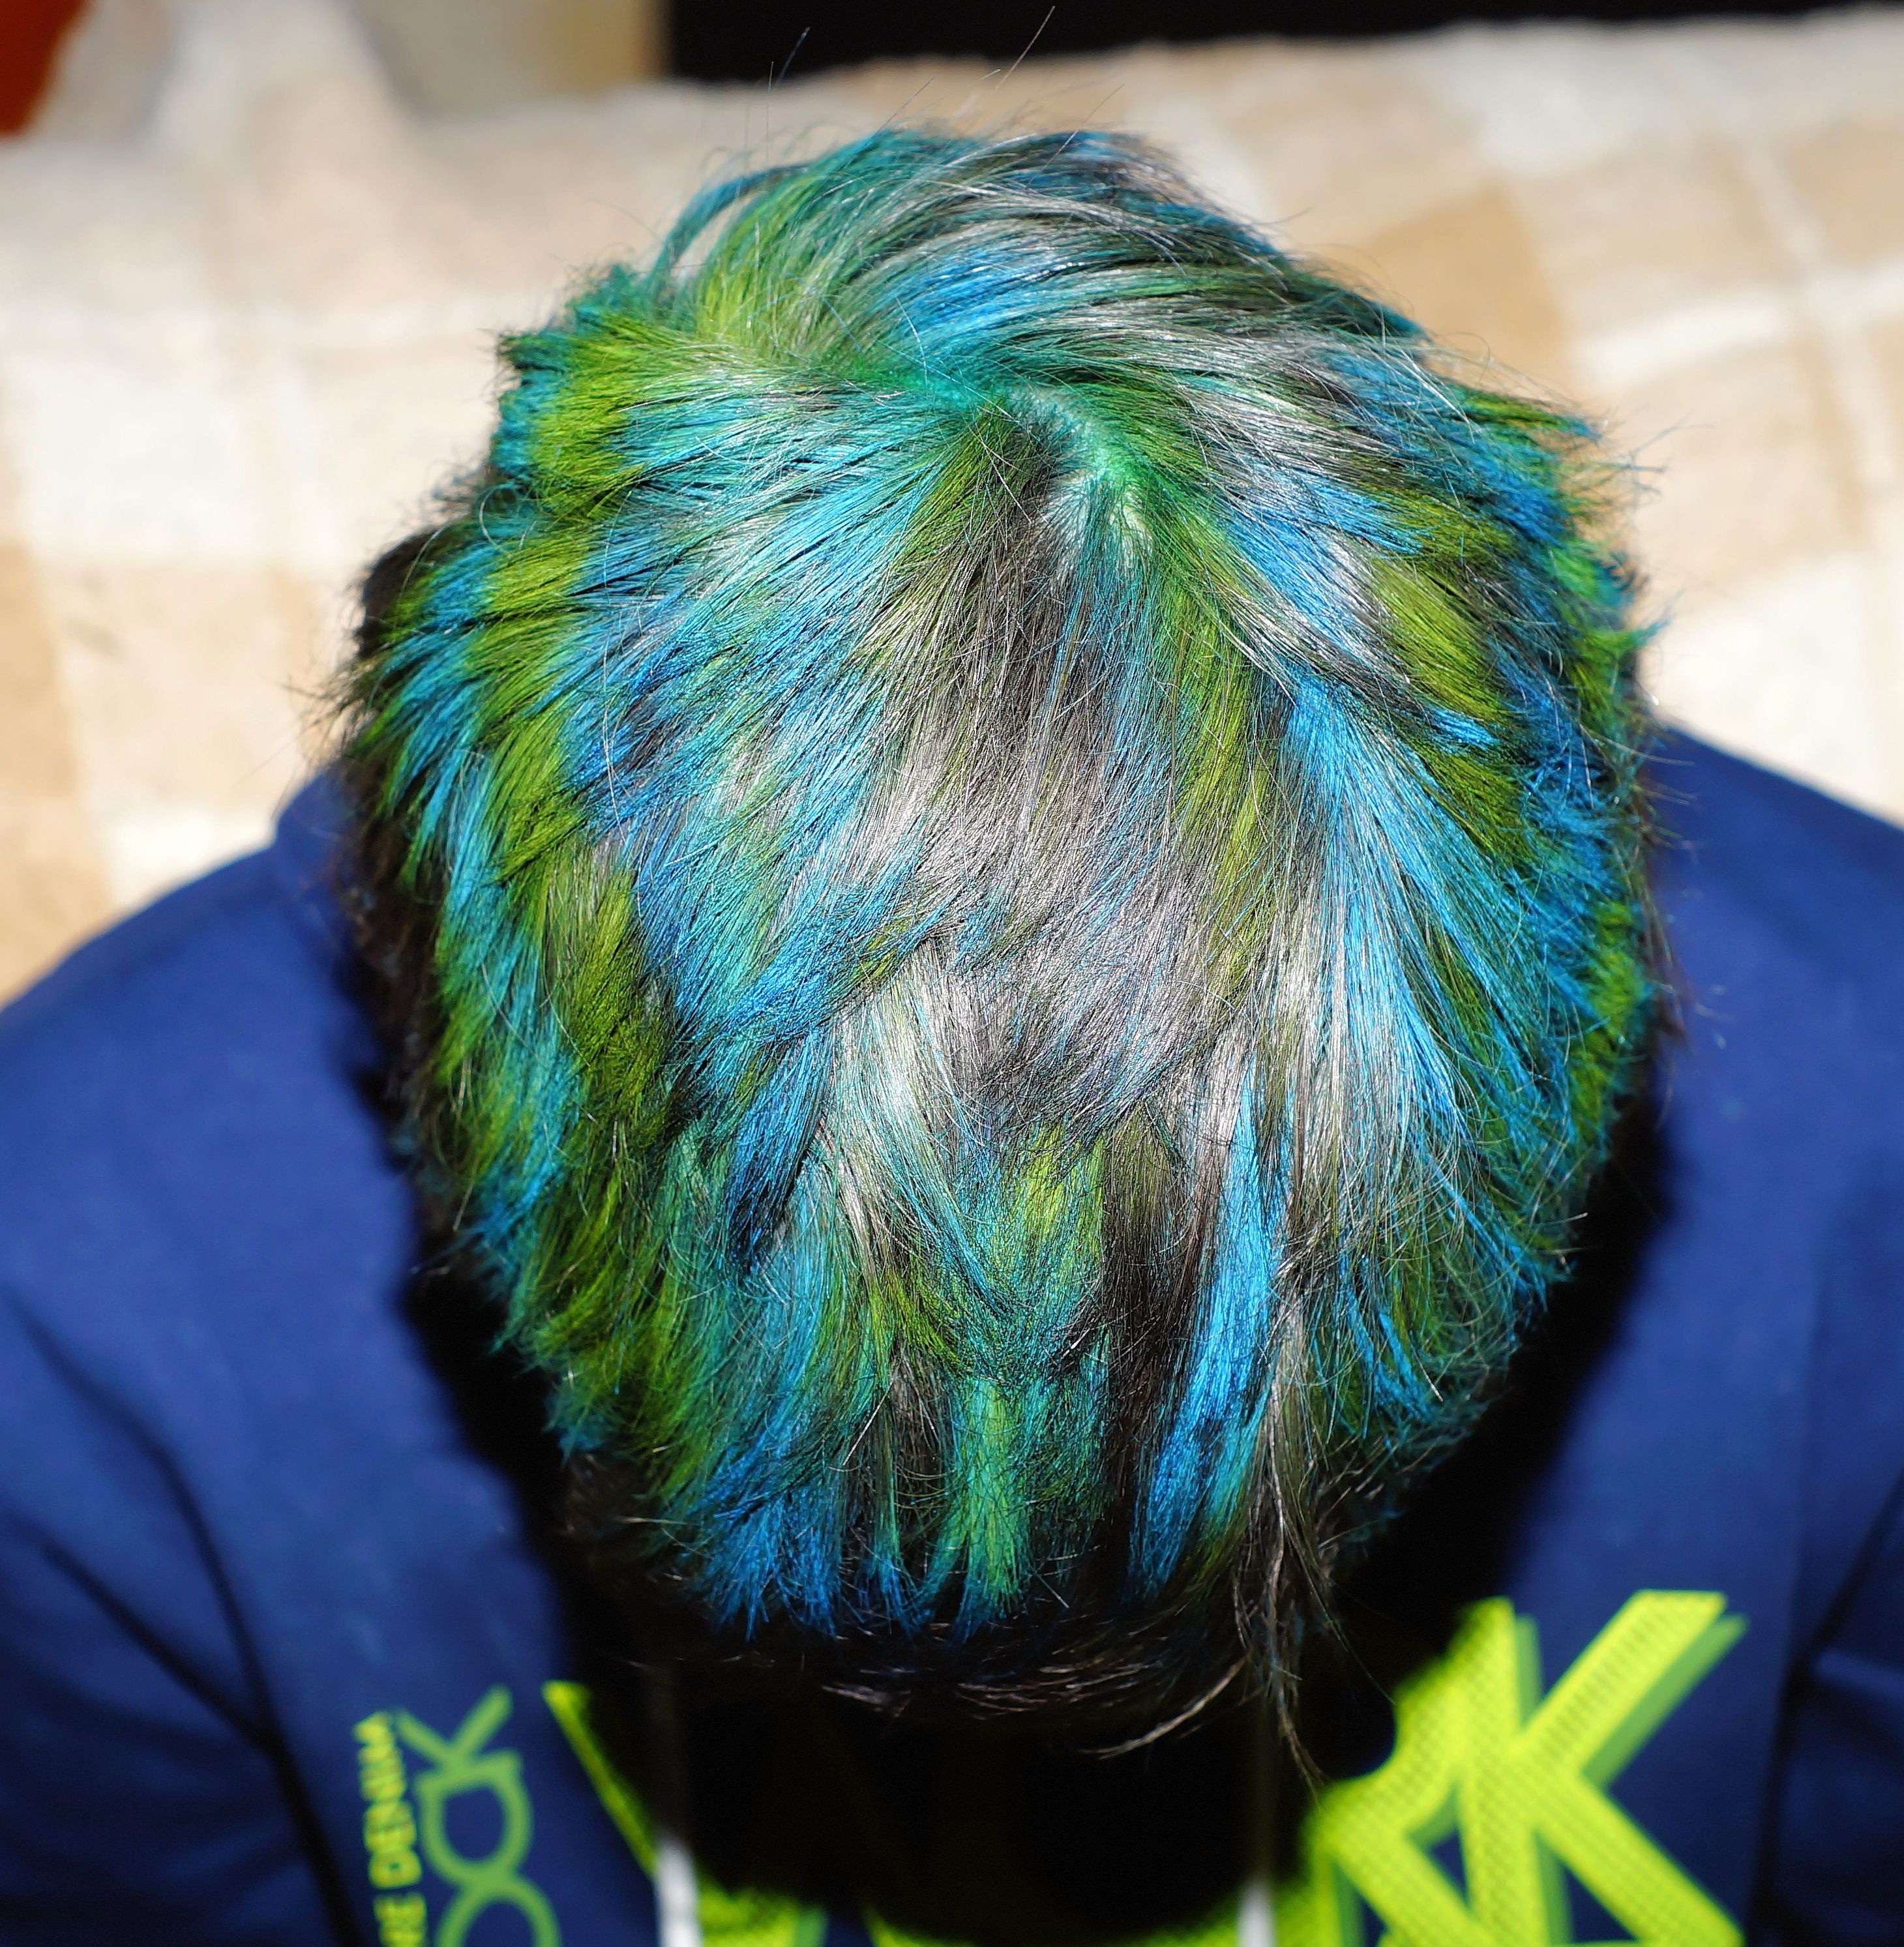
bird, hair, boy, fur, green, carnival, color, blue, colorful, wool, material, thread, textile, head, mind, fashionable, hairstyles, fashion accessory